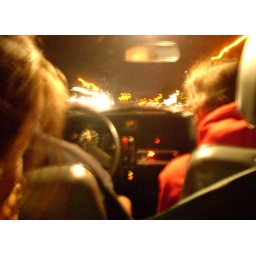
on our way back home in the little white car